Ankylosaurus

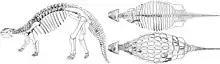
1908 skeletal reconstruction of the holotype, with missing parts restored after "Stegosaurus"

The skeletal reconstruction accompanying the 1908 description restored the missing parts in a fashion similar to "Stegosaurus", and Brown likened the result to the extinct armored mammal "Glyptodon". In contrast to modern depictions, Brown's stegosaur-like reconstruction showed robust forelimbs, a strongly arched back, a pelvis with prongs projecting forwards from the ilium and pubis, as well as a short, drooping tail without a tail club, which was unknown at the time. Brown also reconstructed the armor plates in parallel rows running down the back; this arrangement was purely hypothetical. Brown's reconstruction became highly influential, and restorations of the animal based on his diagram were published as late as the 1980s. In a 1908 review of Brown's "Ankylosaurus" description, the American paleontologist Samuel Wendell Williston criticized the skeletal reconstruction as being based on too few remains, and claimed that "Ankylosaurus" was merely a synonym of the genus "Stegopelta", which Williston had named in 1905. Williston also stated that a skeletal reconstruction of the related "Polacanthus" by Hungarian paleontologist Franz Nopcsa was a better example of how ankylosaurs would have appeared in life. The claim of synonymy was not accepted by other researchers, and the two genera are now considered distinct.